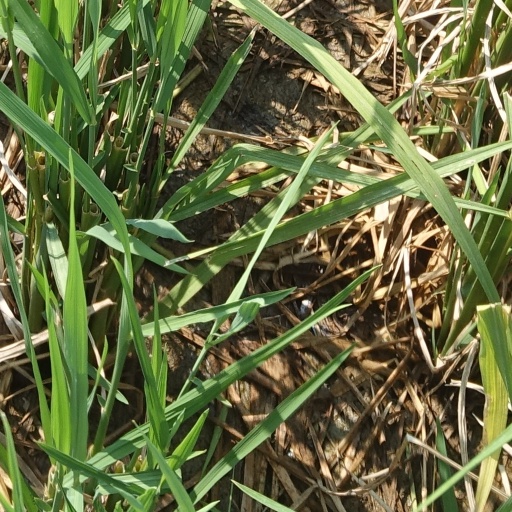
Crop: rice